Ewen Sinclair-MacLagan

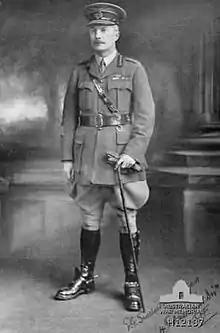
Major General E.G. Sinclair MacLagan

Major General Ewen George Sinclair-MacLagan, (24 December 1868 – 24 November 1948) was an officer in the British Army who fought in British India and the Second Boer War. He was later seconded to the Australian Army and served with the Australian Imperial Force during the First World War. During the latter stages of the war, he commanded the 4th Australian Division. After the war, he returned to service with the British Army. He retired in 1925 and died in Dundee, Scotland at the age of 79.